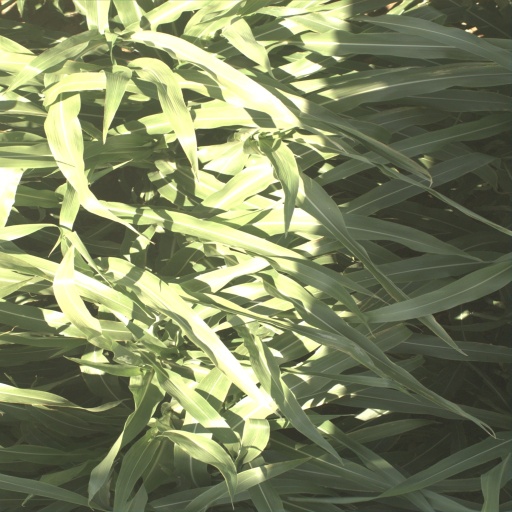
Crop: sorghum